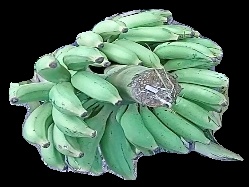
Variety: elakki-bale
Grade: grade1